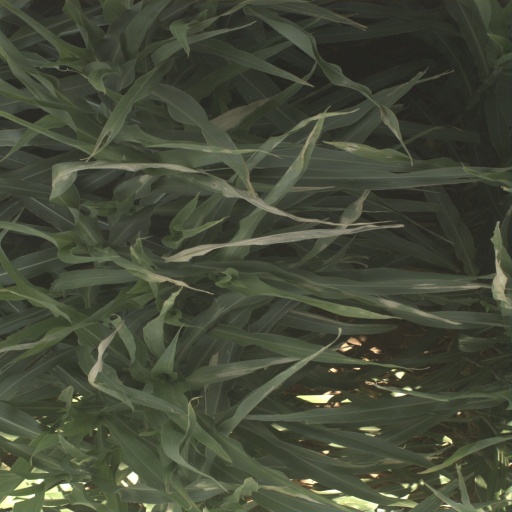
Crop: sorghum